Malcolm Rifkind

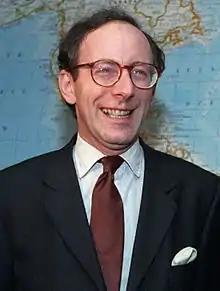
Rifkind in 1993

Rifkind was appointed Secretary of State for Defence after the 1992 general election. Although he had no military background, he was a firm believer in strong defence and armed forces with a global capability. One of his early decisions was to reverse the proposed disbandment of the Cheshire and Staffordshire Regiment and the Royal Scots and King's Own Scottish Borderers. In 1994, he was faced with Treasury demands for major cuts in the Defence budget. In order to protect the fighting capability of the armed forces, he negotiated a settlement with the Treasury whereby he would deliver savings greater than they were demanding but that he would be allowed to keep the additional savings and use them for the purchase of new military equipment for each of the three Services. He had already won the support of the Chiefs of Staff for this approach which provided an incentive for their cooperation in making the necessary economies. The outcome was the Front Line First Report, which was well-received both in Parliament and in the Armed Forces. However, some of its proposals, particularly in regard to defence medical services were, in later years, subjected to heavy criticism. With some of the additional savings that had been found Rifkind was able to secure the agreement of the United States to British purchase of cruise missiles. The United Kingdom was, at that time, the only country to which the Americans were willing to sell cruise missiles. Rifkind also reformed the Reserve Forces and initiated the policy review which led to the TA and other Reservists being able to be used in operations abroad without the need for full mobilization of the whole Territorial Army as had been needed in the past.